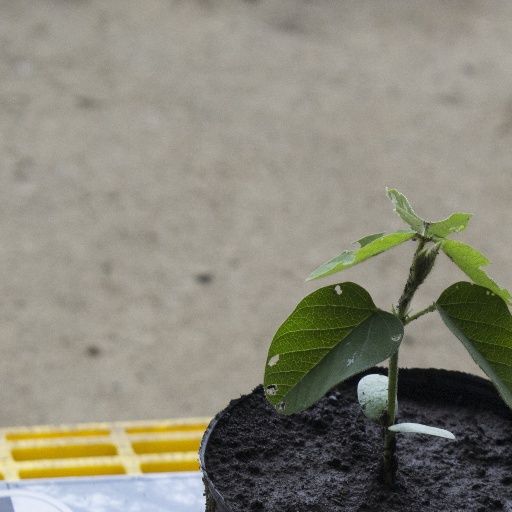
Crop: soybean